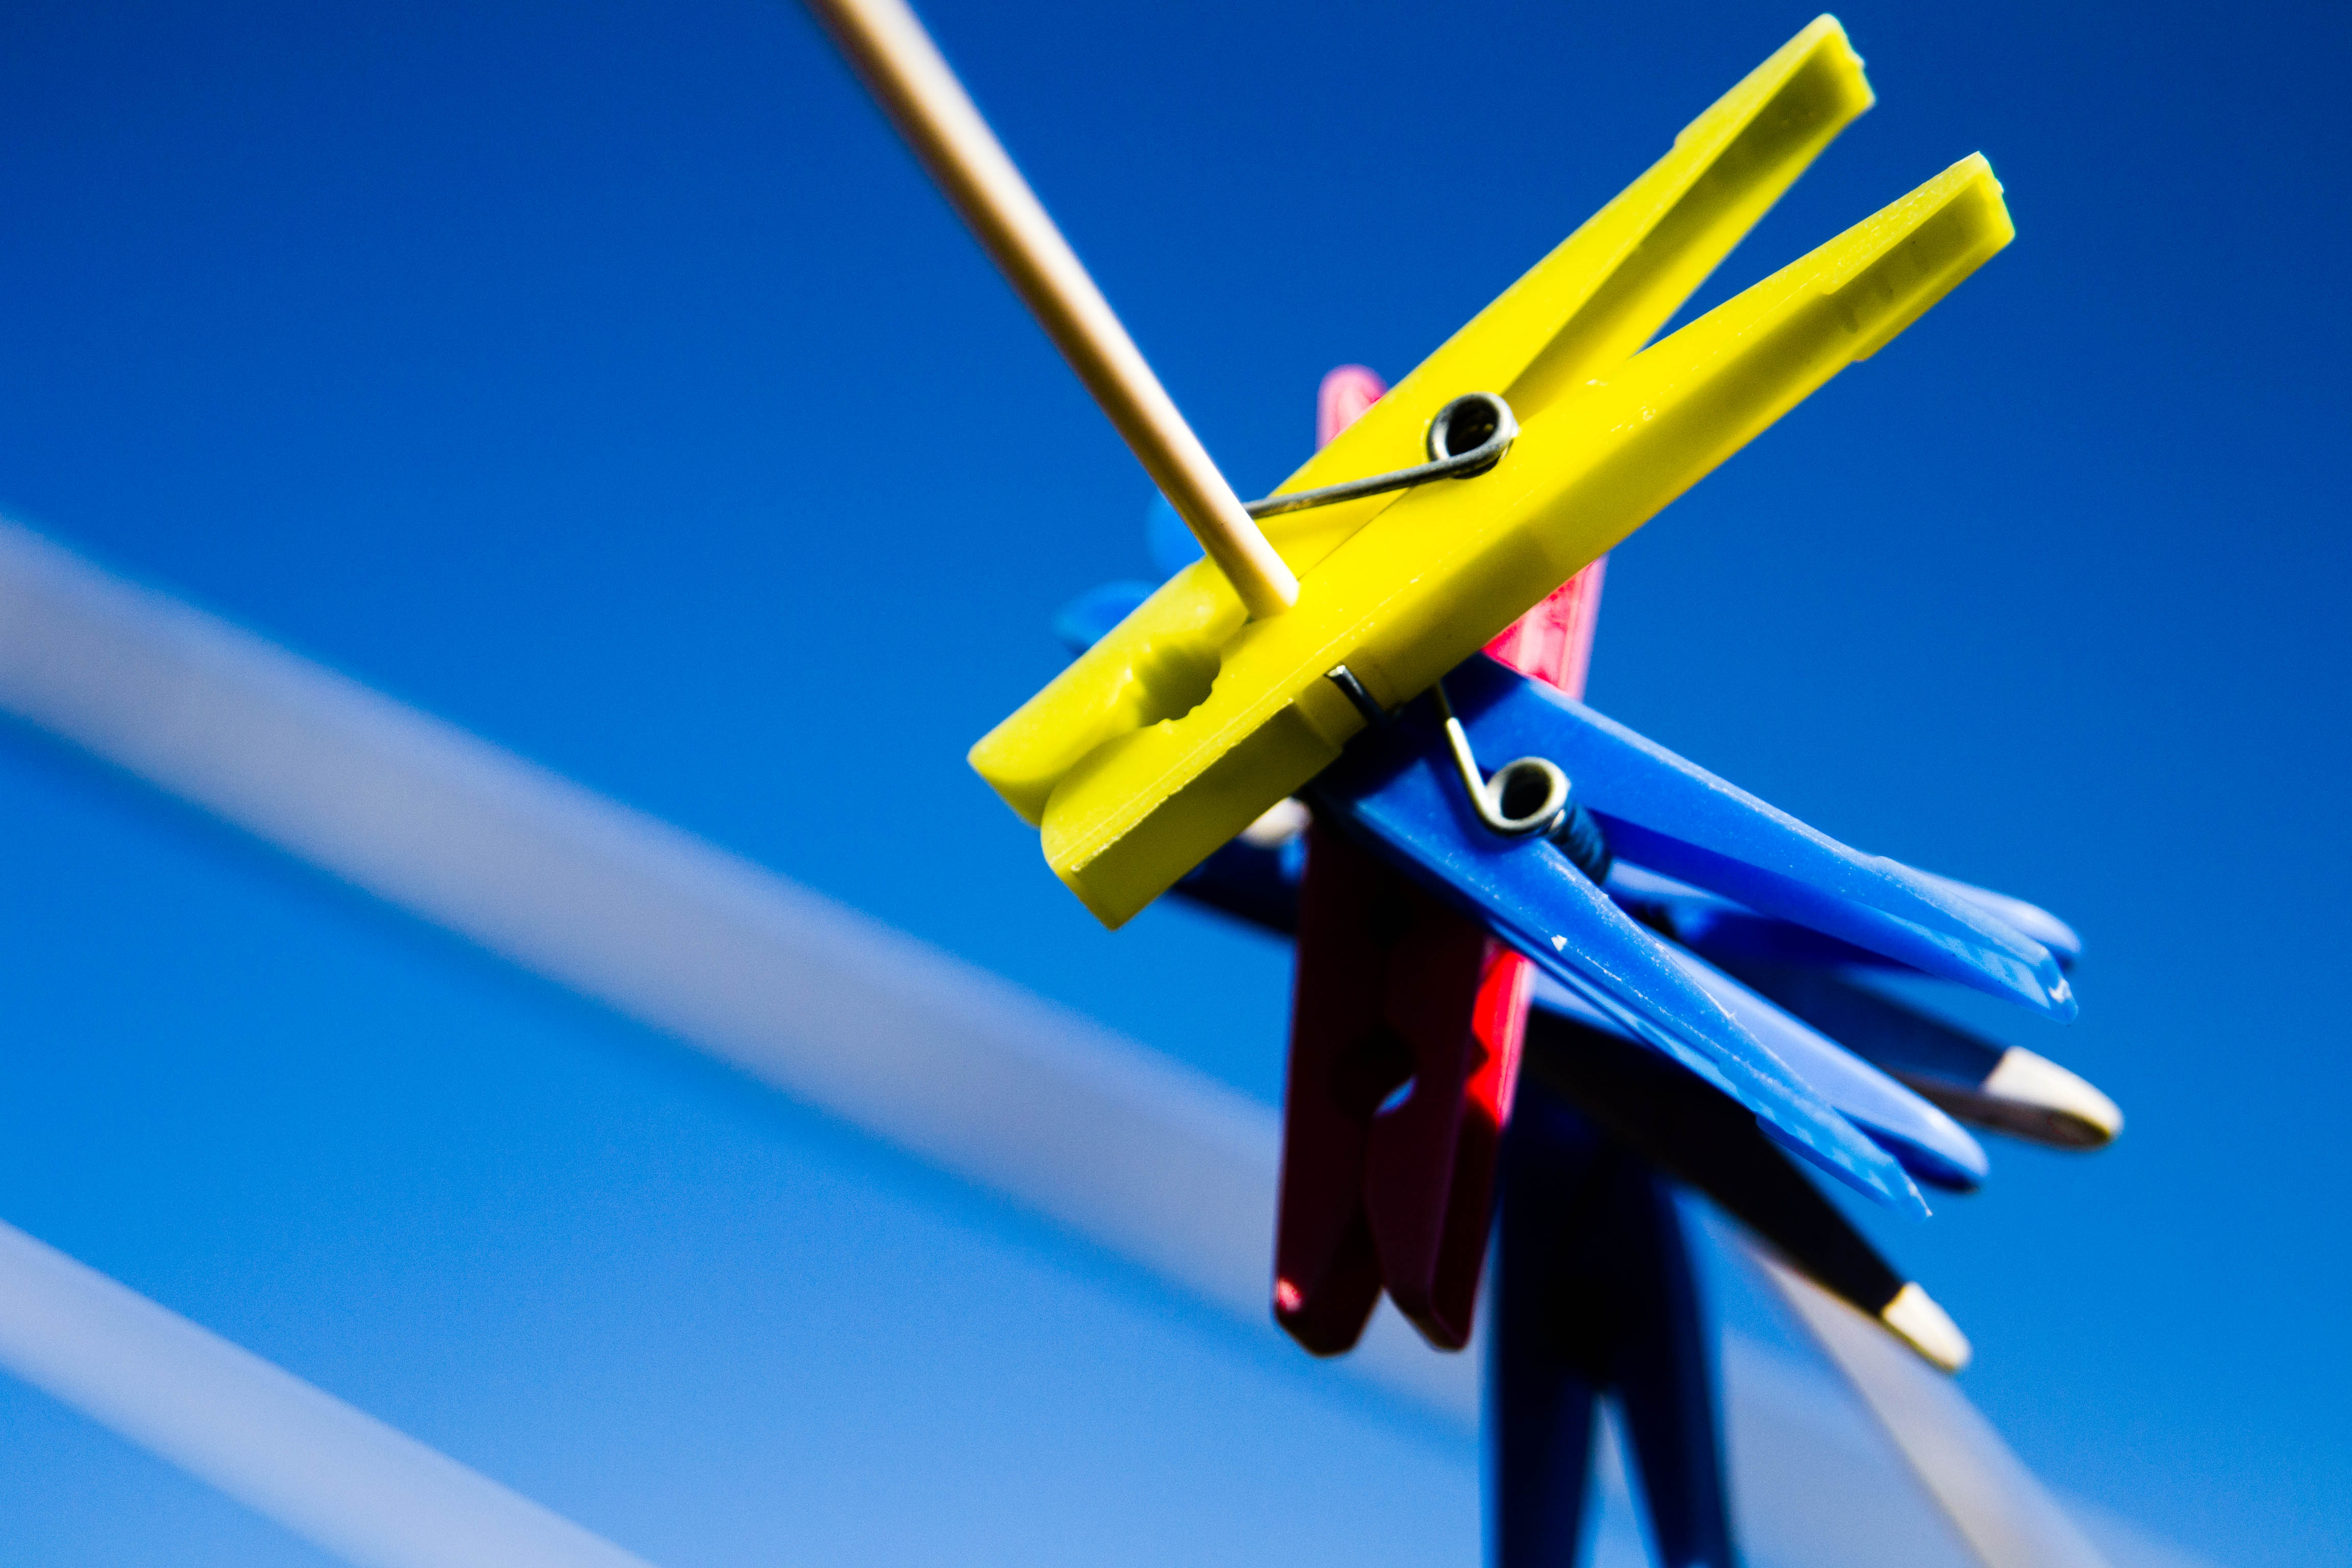
wing, airplane, aircraft, vehicle, aviation, color, flight, machine, blue, yellow, airliner, aerobatics, fighter aircraft, model aircraft, monoplane, atmosphere of earth, aircraft engine, general aviation